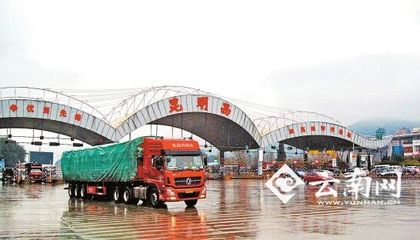
Weather: rain or strom